Azerbaijani cuisine

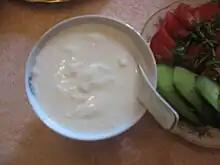
Qatiq

Milk and dairy products play an important role in the Azerbaijani diet. Milk, butter, cream, sour cream, yogurt, cottage cheese, buttermilk, dovga, ayran, qatiq, qurut, suzme, and other dairy products are regularly consumed in the morning, as a snack, and even incorporated into lunch and dinner. Cow's milk is most often used to produce local dairy products, however sheep's milk is also sometimes used and goats' milk is consumed for its perceived health benefits. Rural communities in Azerbaijan produce local butter, buttermilk and cheeses using traditional churning techniques.